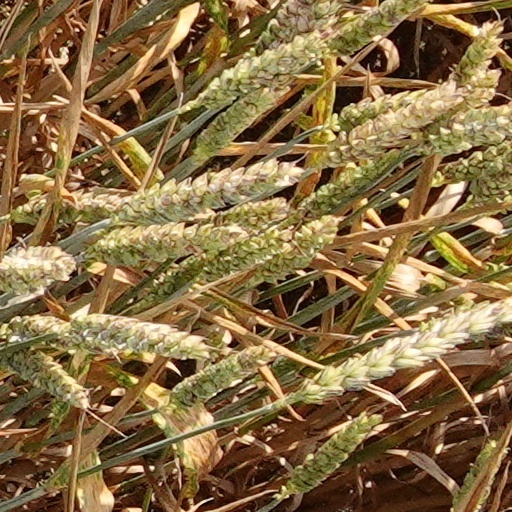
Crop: wheat